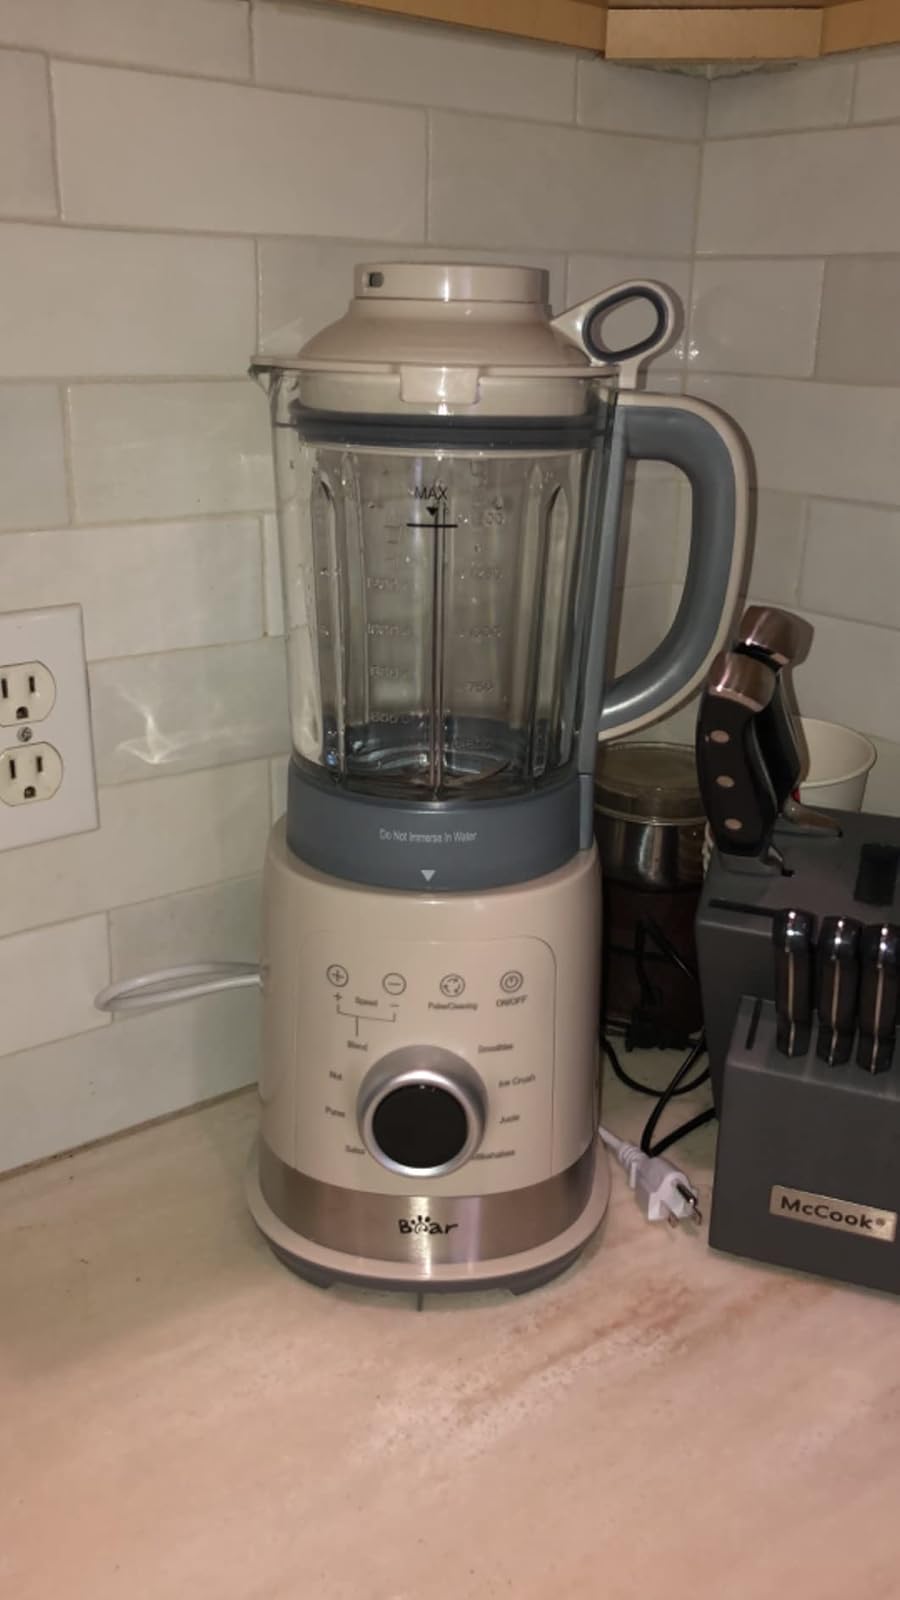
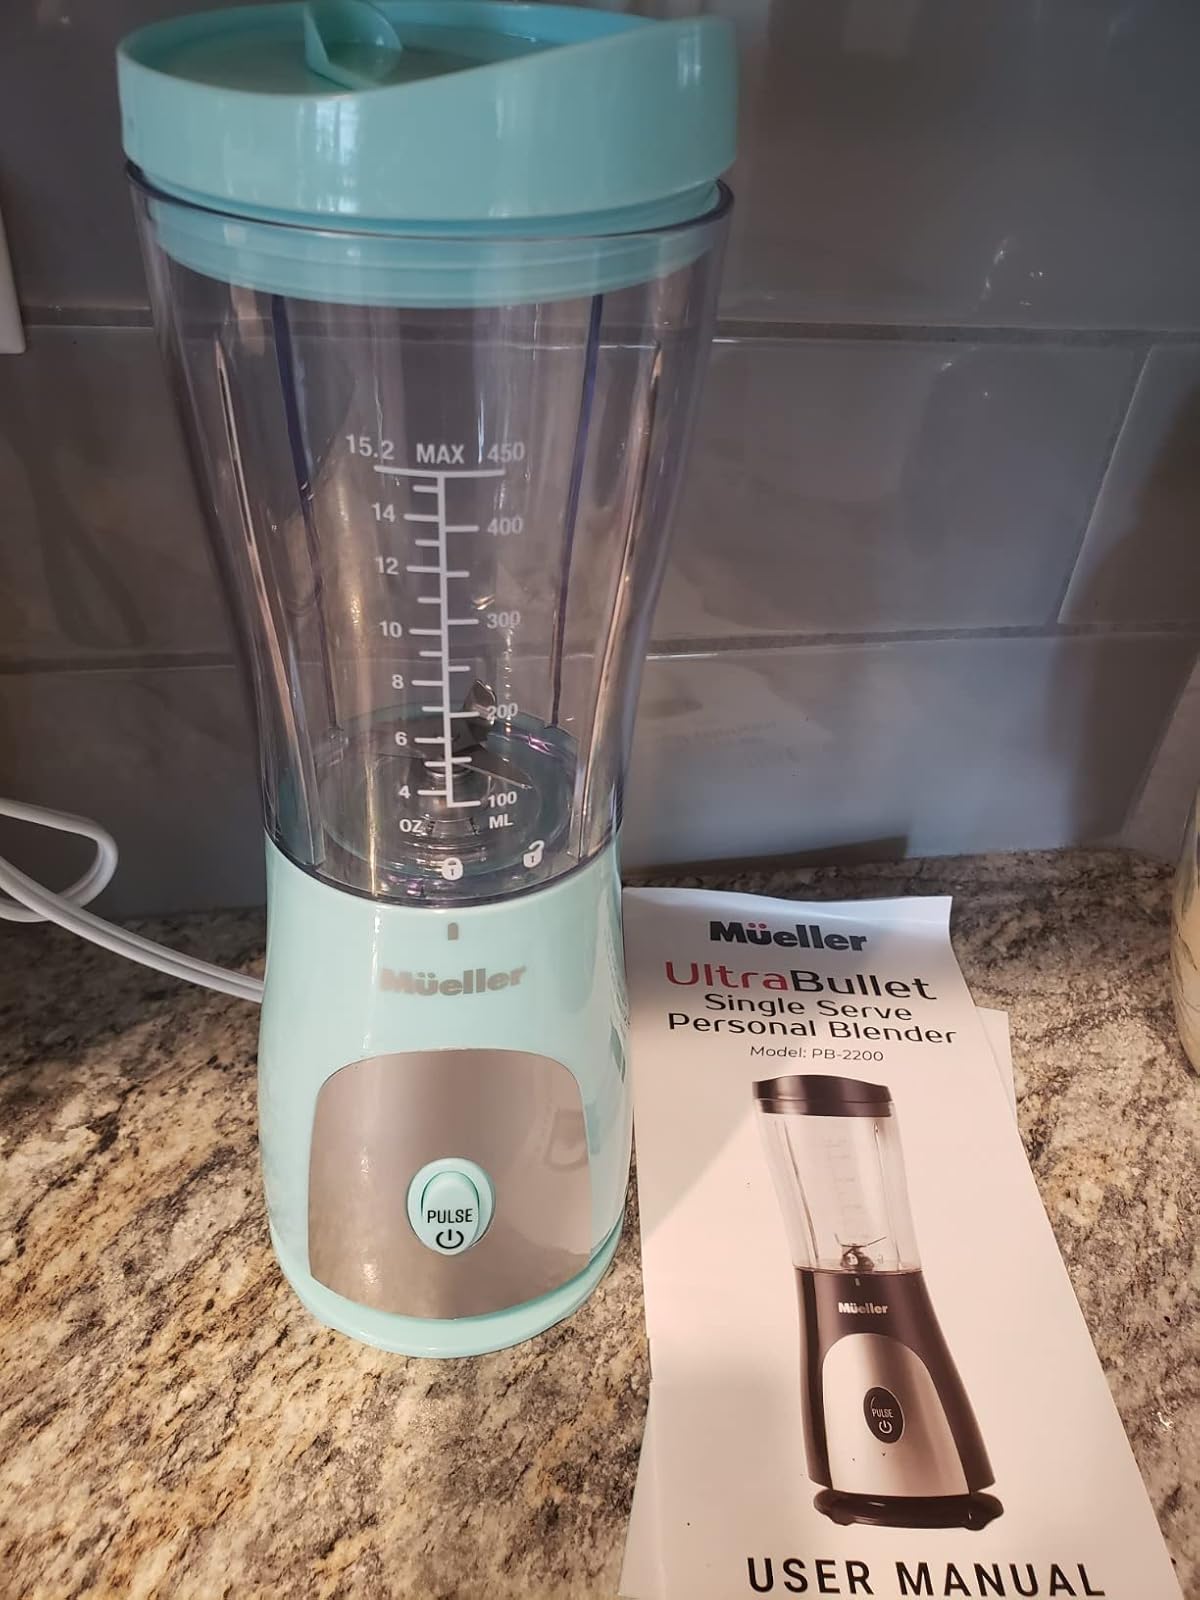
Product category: items_blender
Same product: no